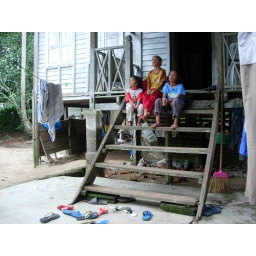
Daddy is out to town.. Kids on traditional Malay wooden house in Kelantan.